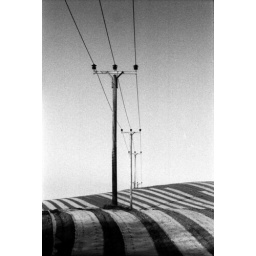
2009-04 telephone lines over plastic fields